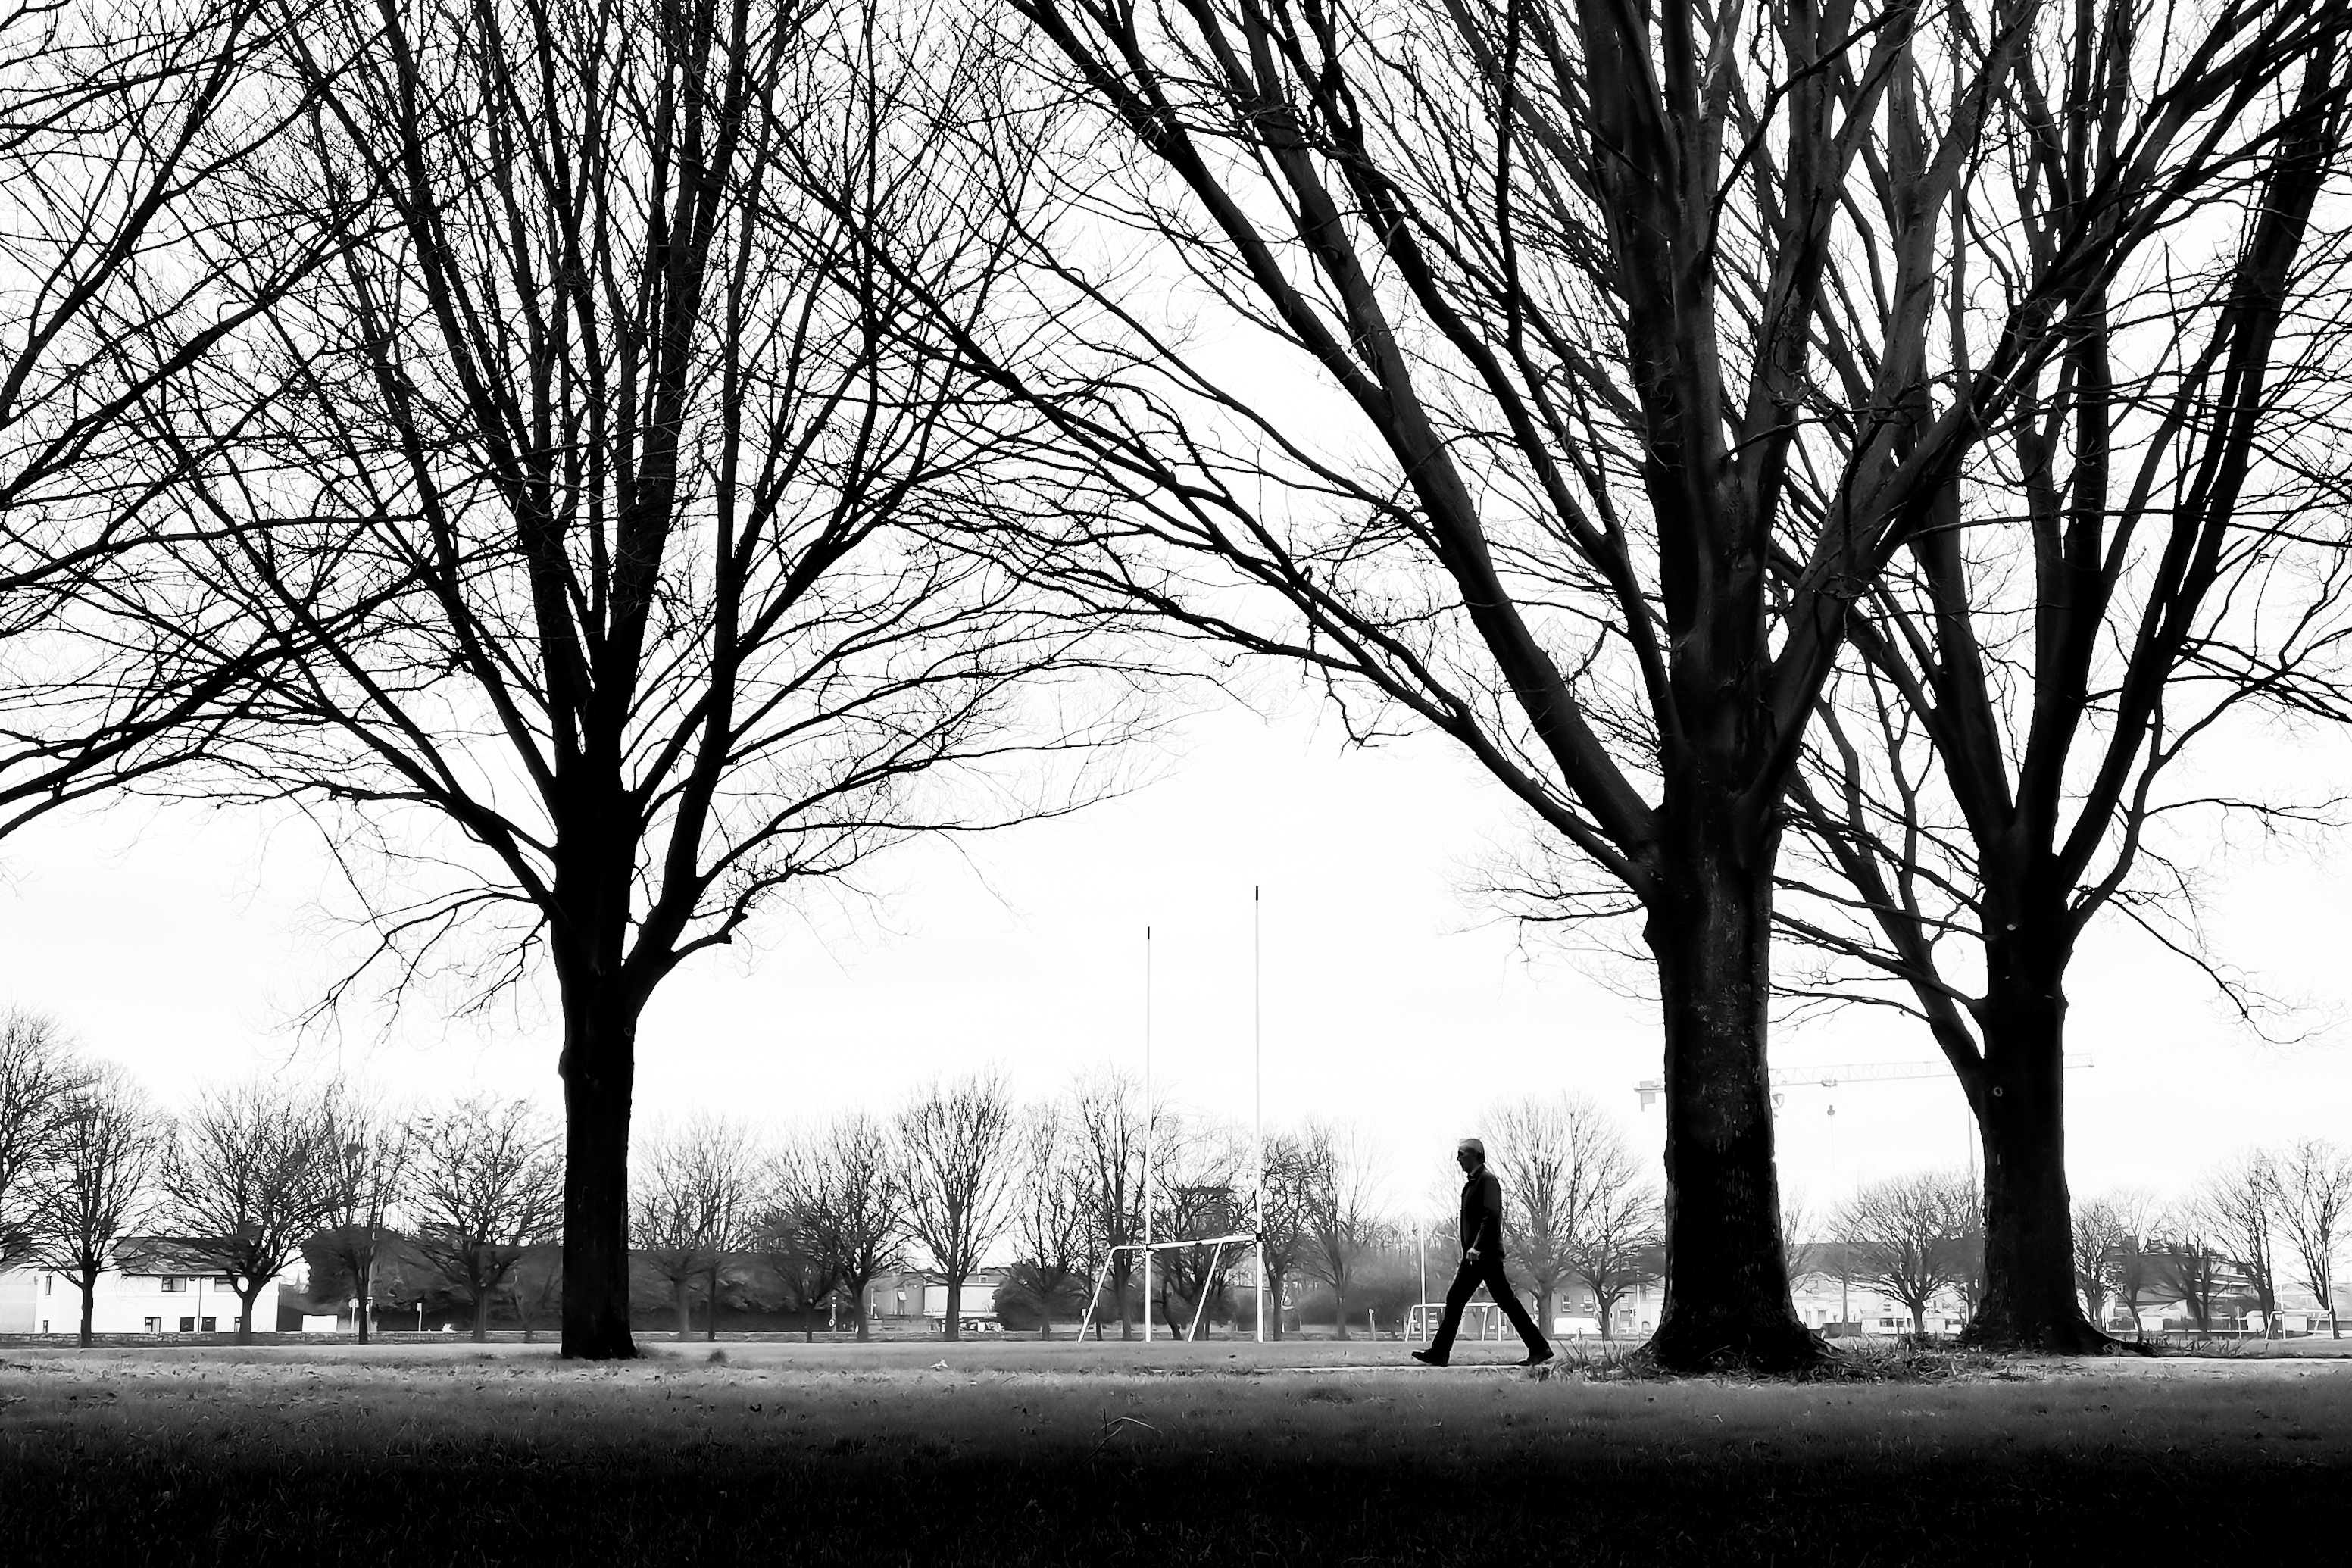
plant, atmosphere, daytime, sky, People in nature, leaf, world, tree, natural landscape, nature, black, natural environment, branch, wood, trunk, twig, sunlight, black and white, grass, style, atmospheric phenomenon, woody plant, landscape, morning, shade, forest, rural area, Tints and shades, horizon, deciduous, road, backlighting, darkness, winter, grove, monochrome photography, monochrome, woodland, shadow, spring, street, evening, symmetry, stock photography, freezing, silhouette, plant stem, city, autumn, dusk